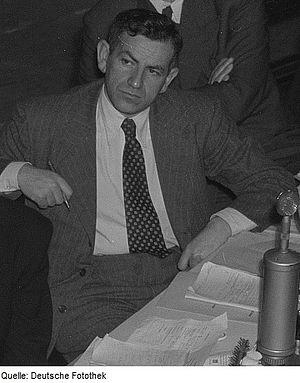
Samuel Mitja Rapoport, né le 14 novembre 1912 à Volotchysk dans l’Empire russe, mort le 7 juillet 2004 à Berlin, a été, en tant que citoyen autrichien, directeur de l’Institut de chimie biologique et physiologique de l’université Humboldt à Berlin-Est et président de la Société scientifique Leibniz à Berlin.